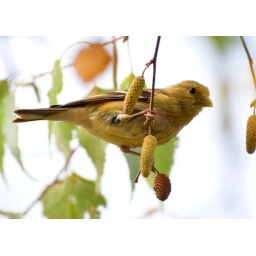
Eating catkins that are on a white bird tree in our yard! Thanks vtpeacenik!